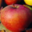
Label: apple